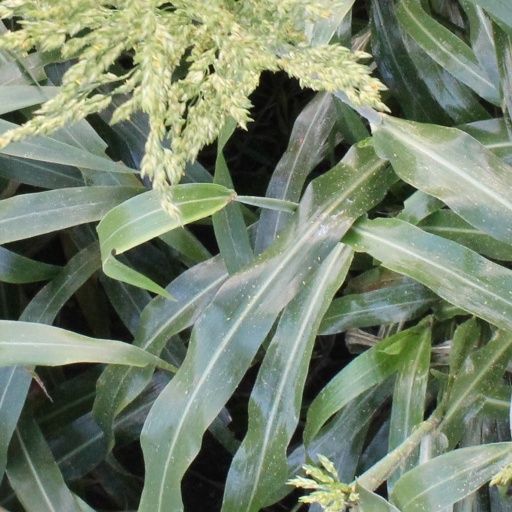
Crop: sorghum